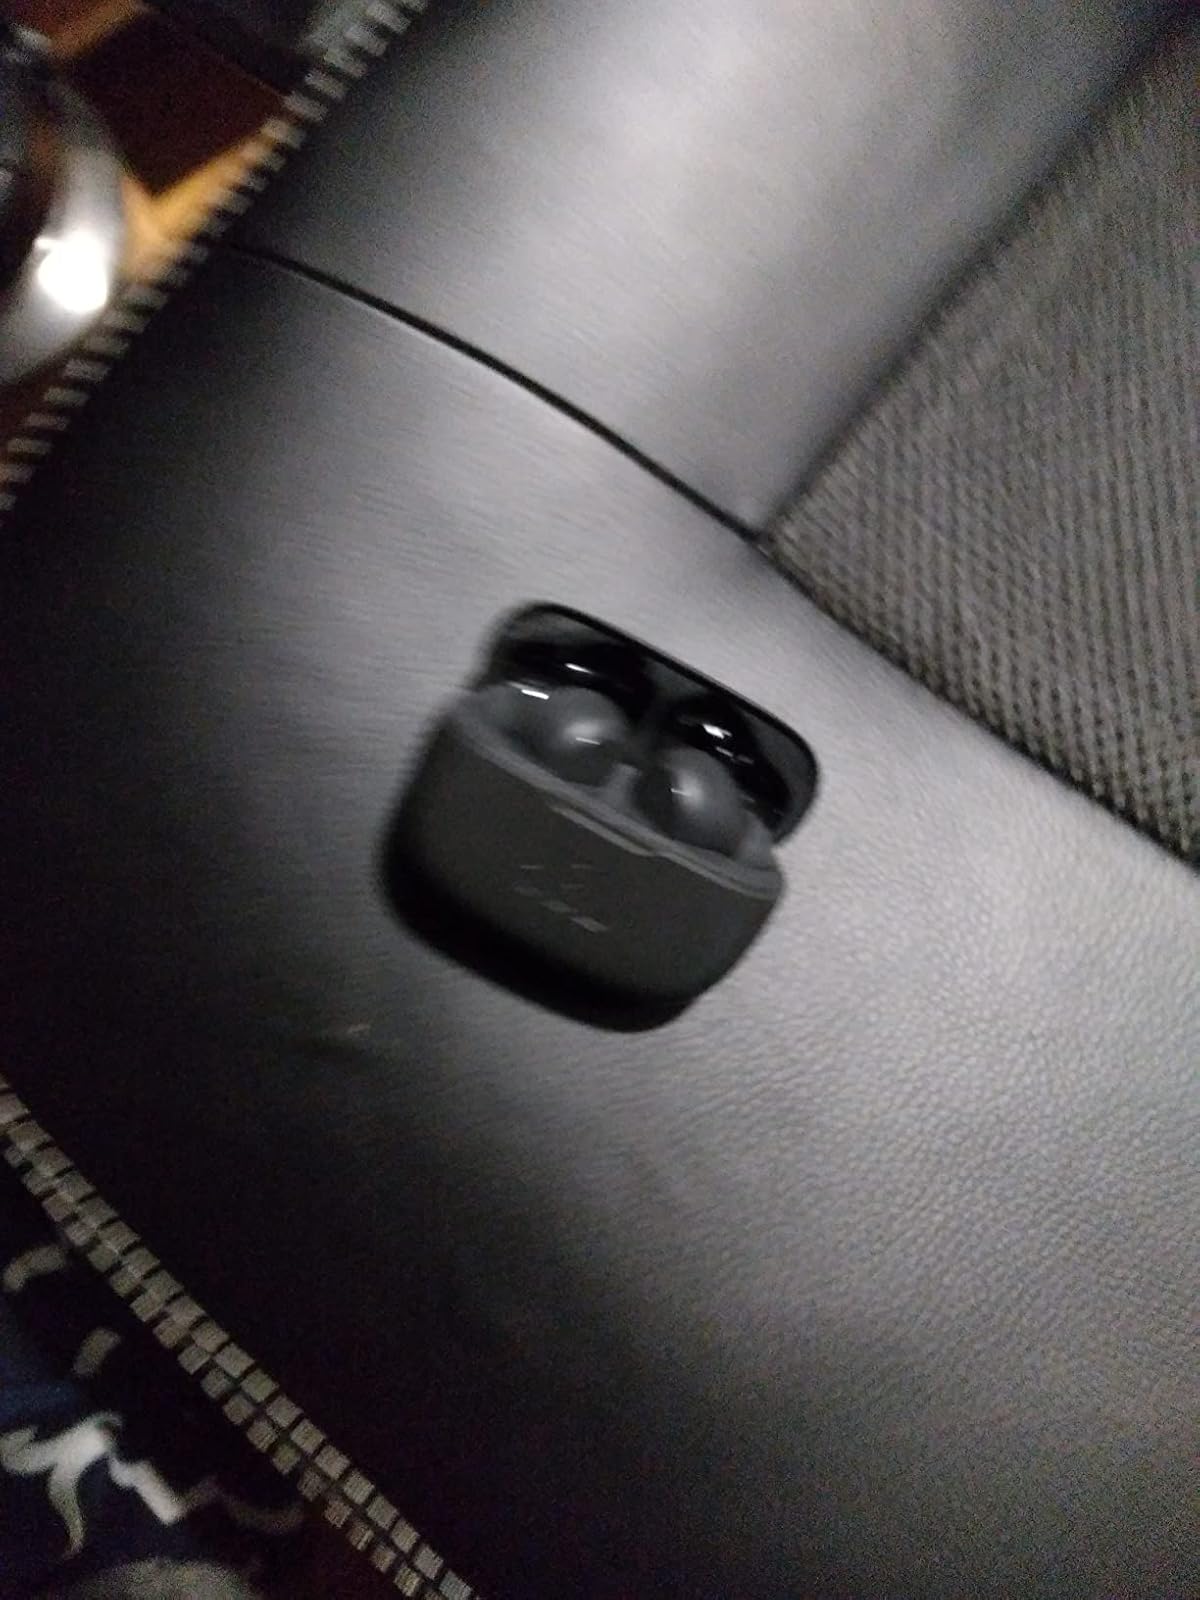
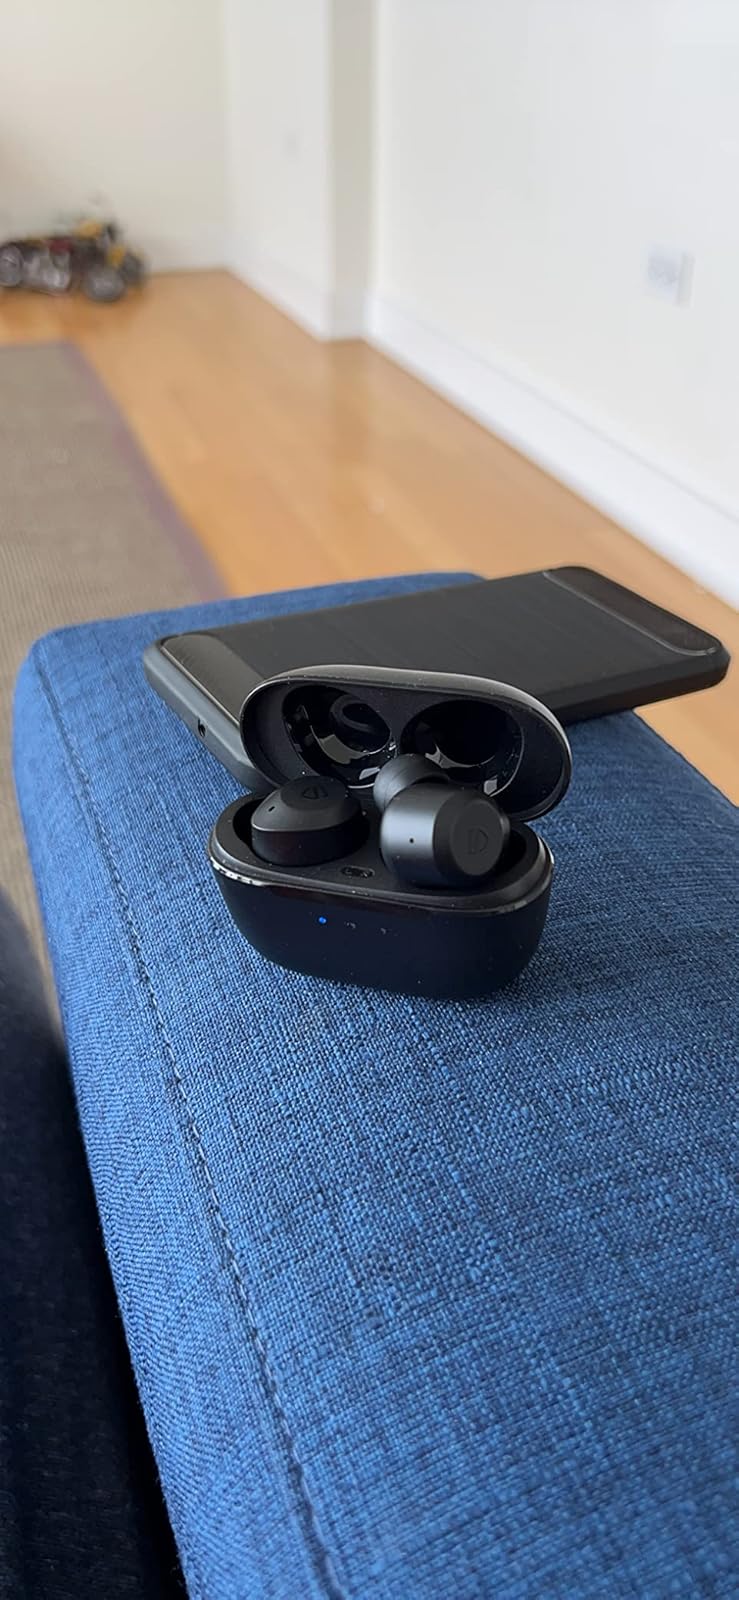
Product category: earbuds
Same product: no